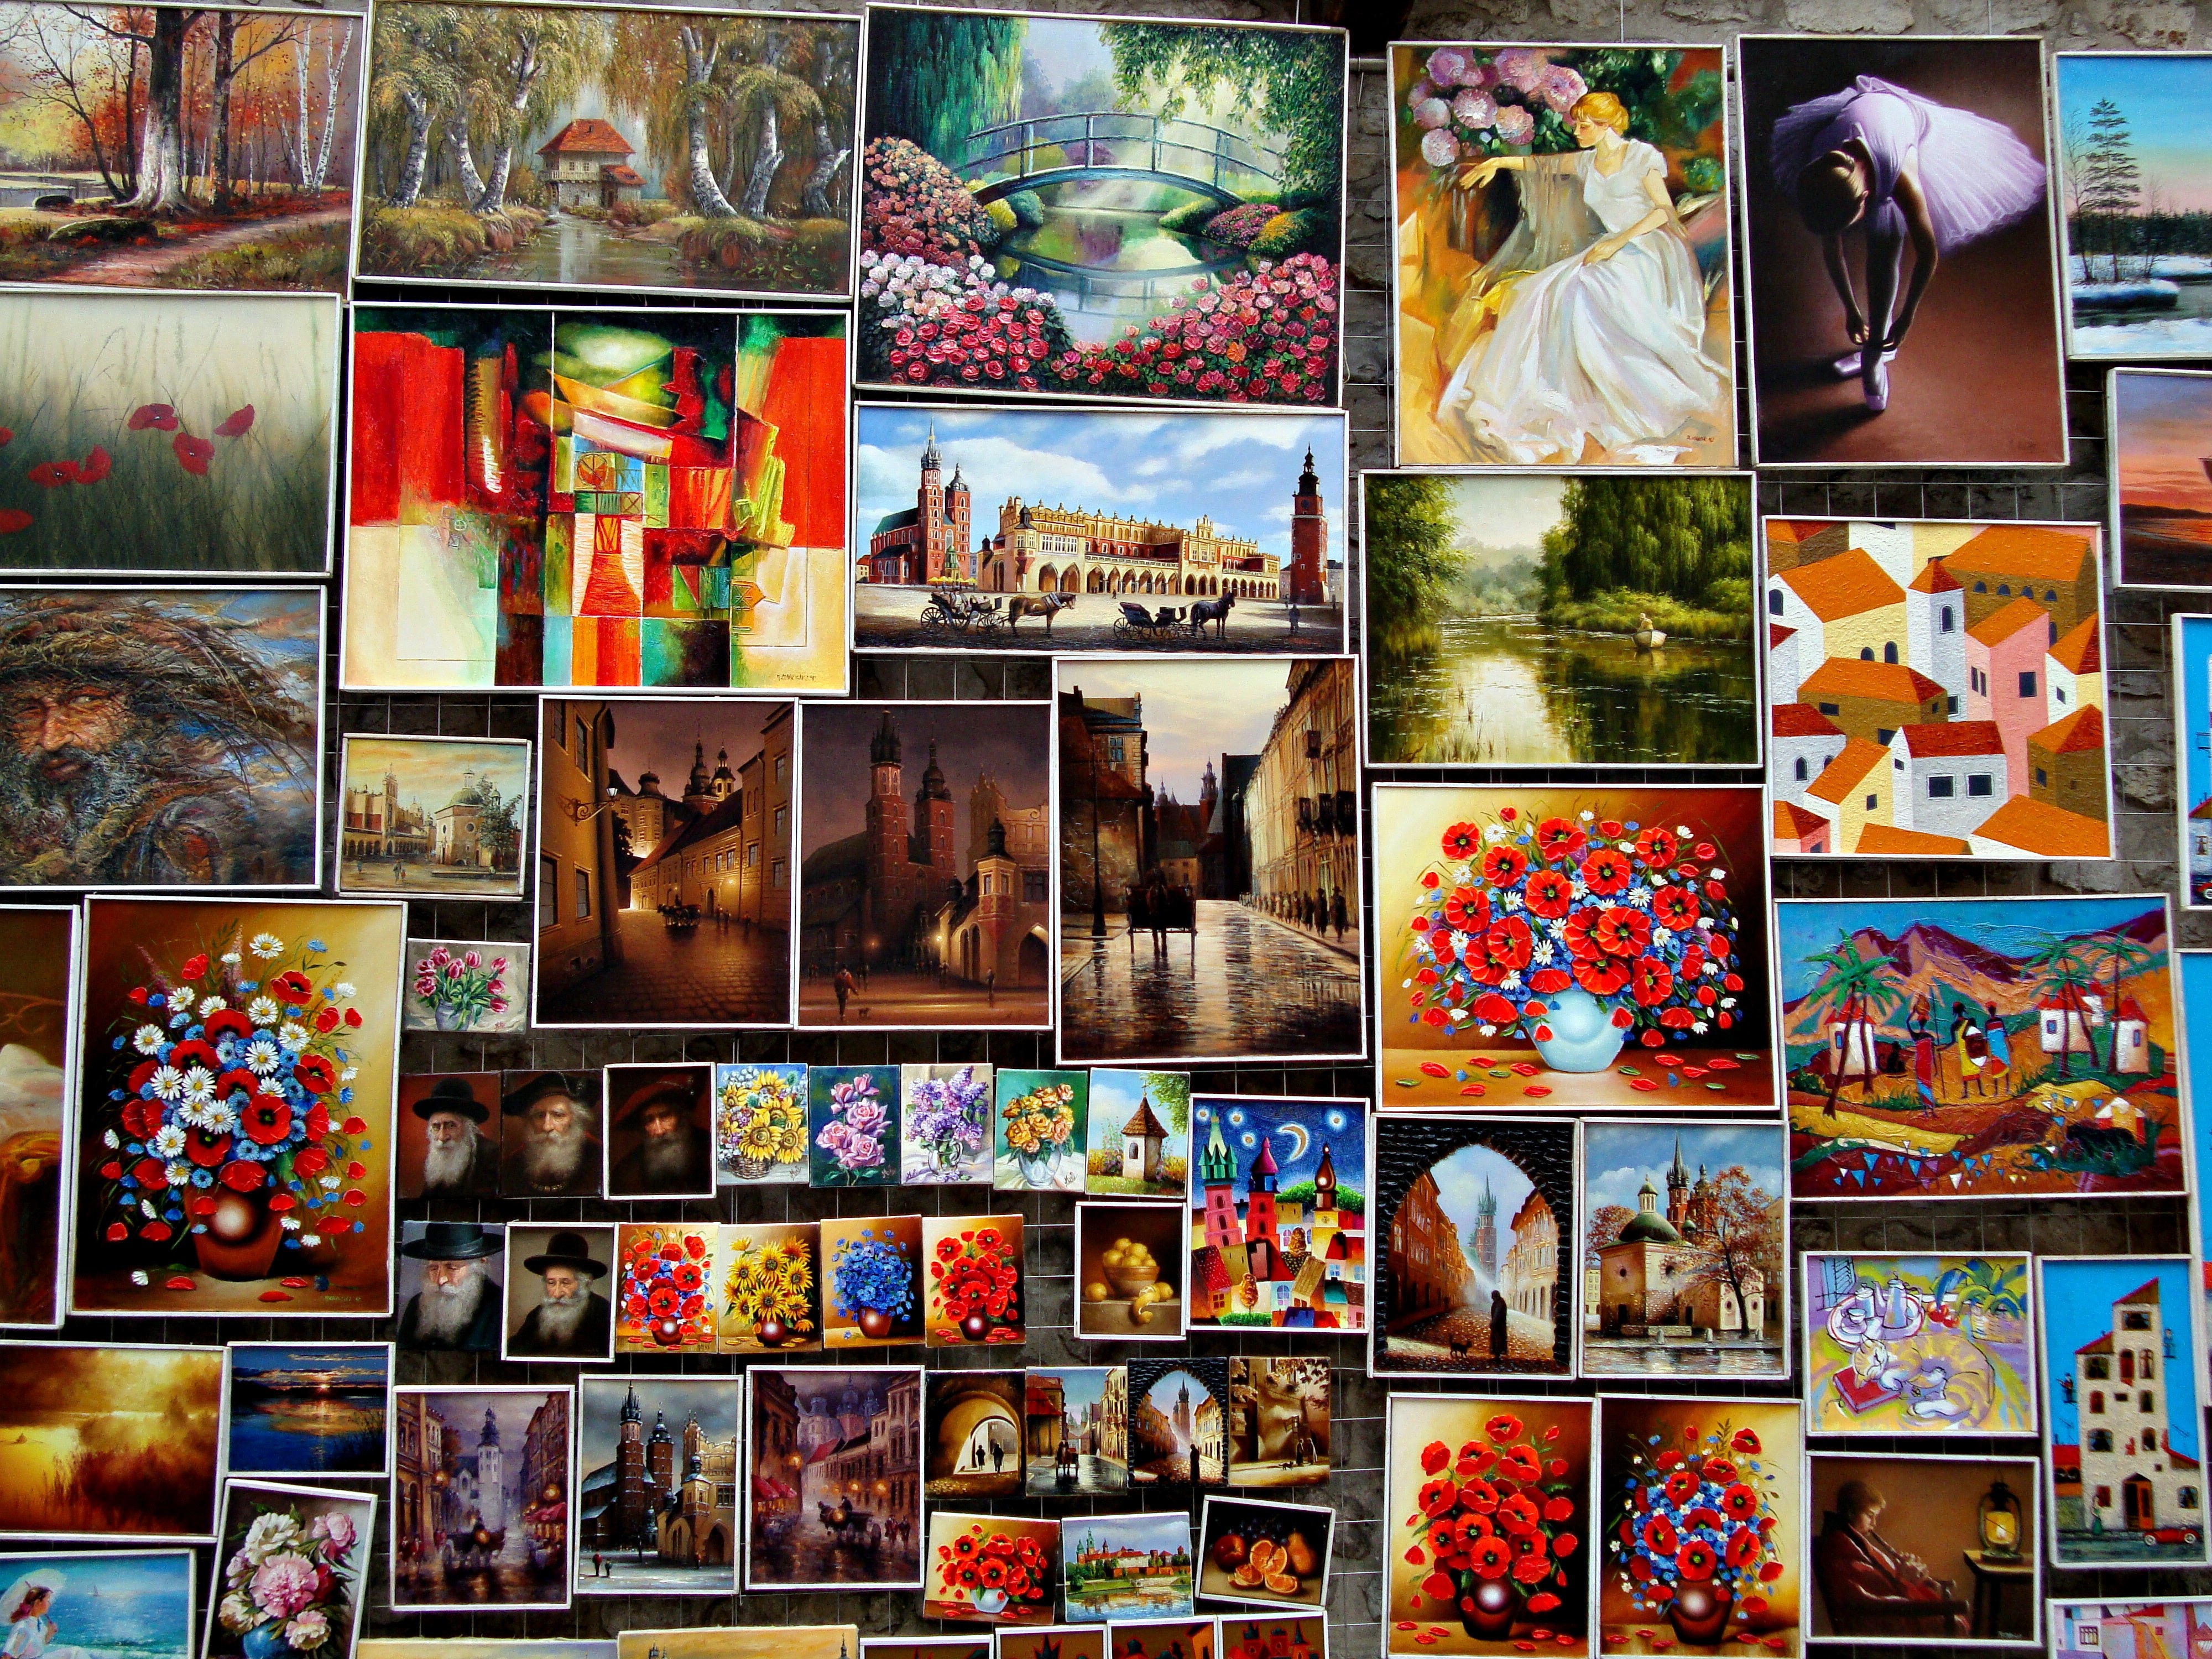
colorful, painting, art, poland, collage, photomontage, images, games, comics, krakow, screenshot, modern art, the art of, comic book